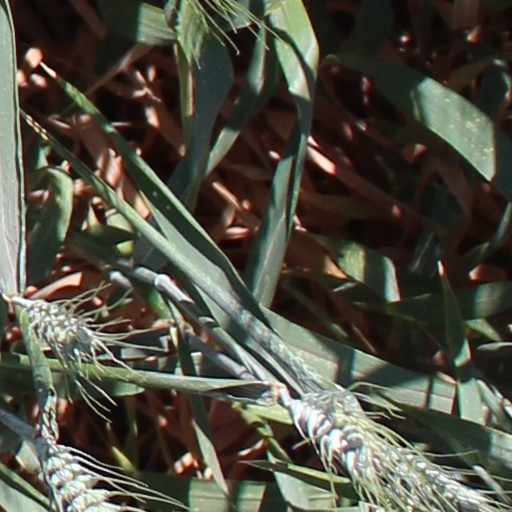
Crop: wheat